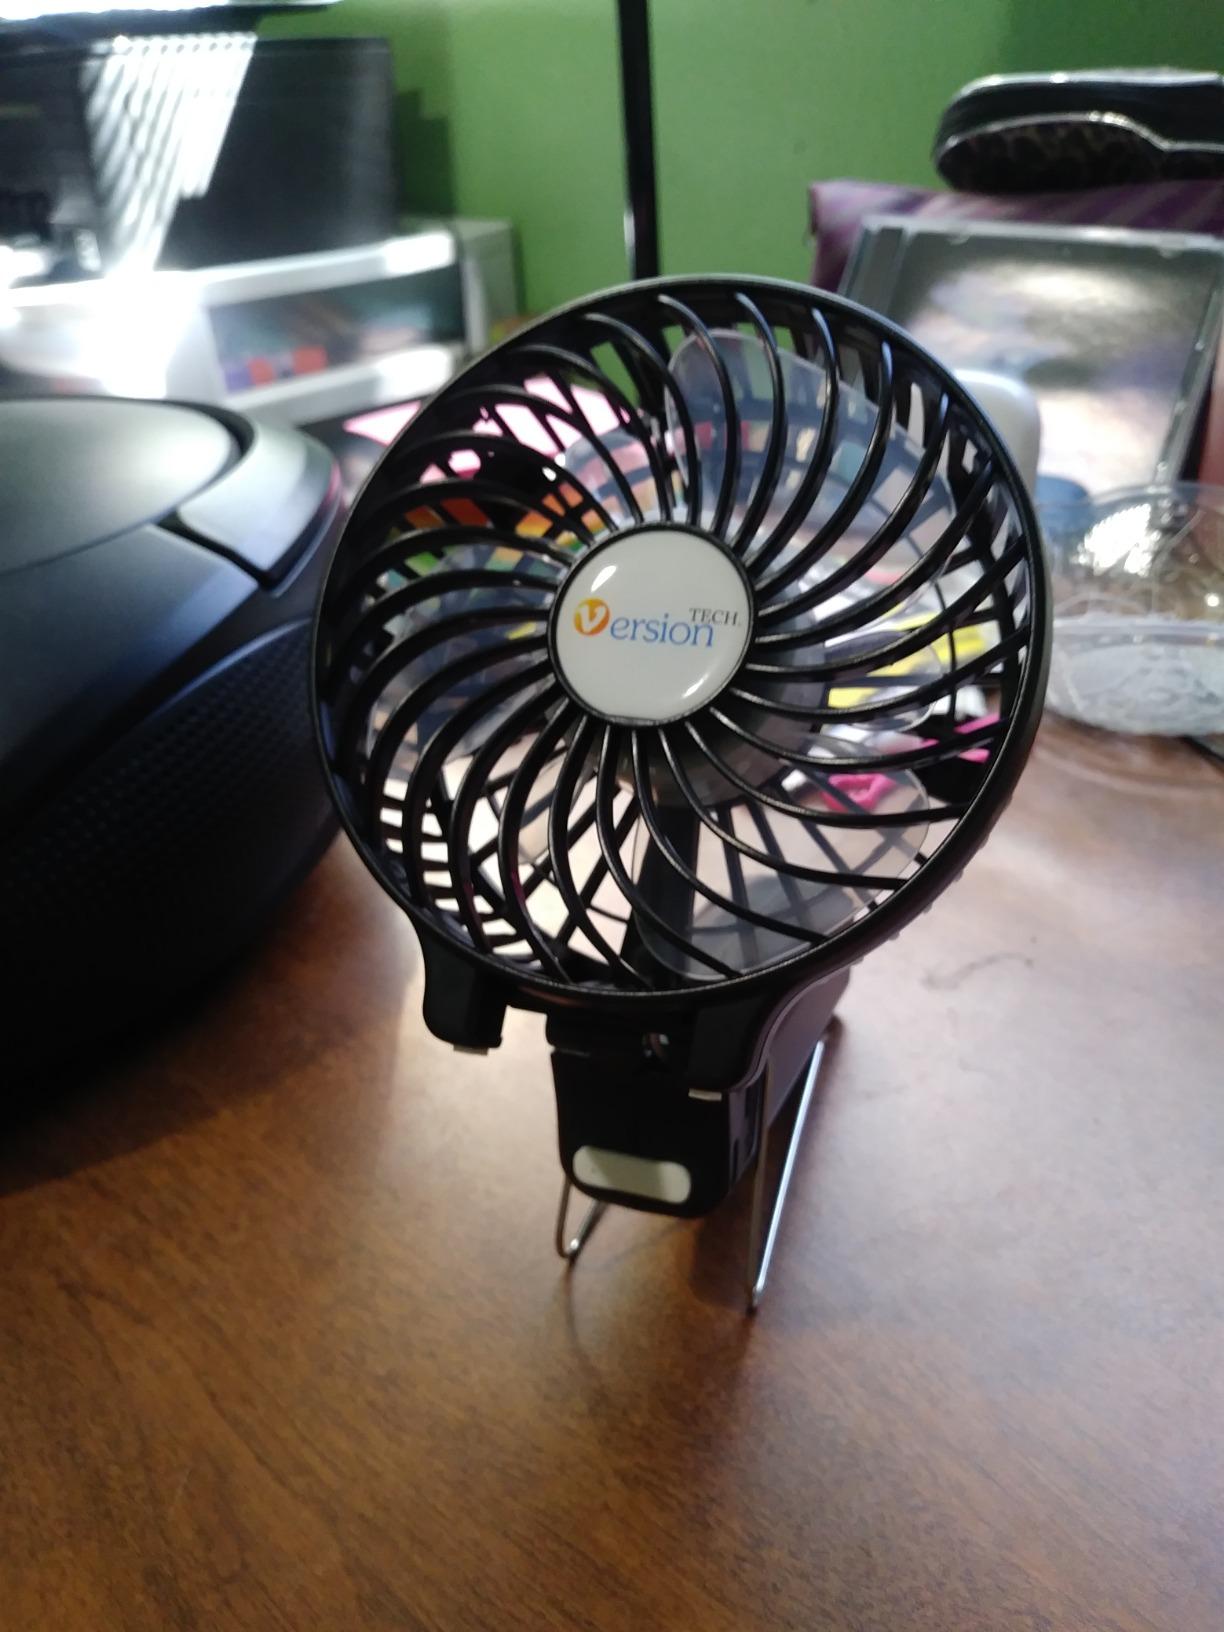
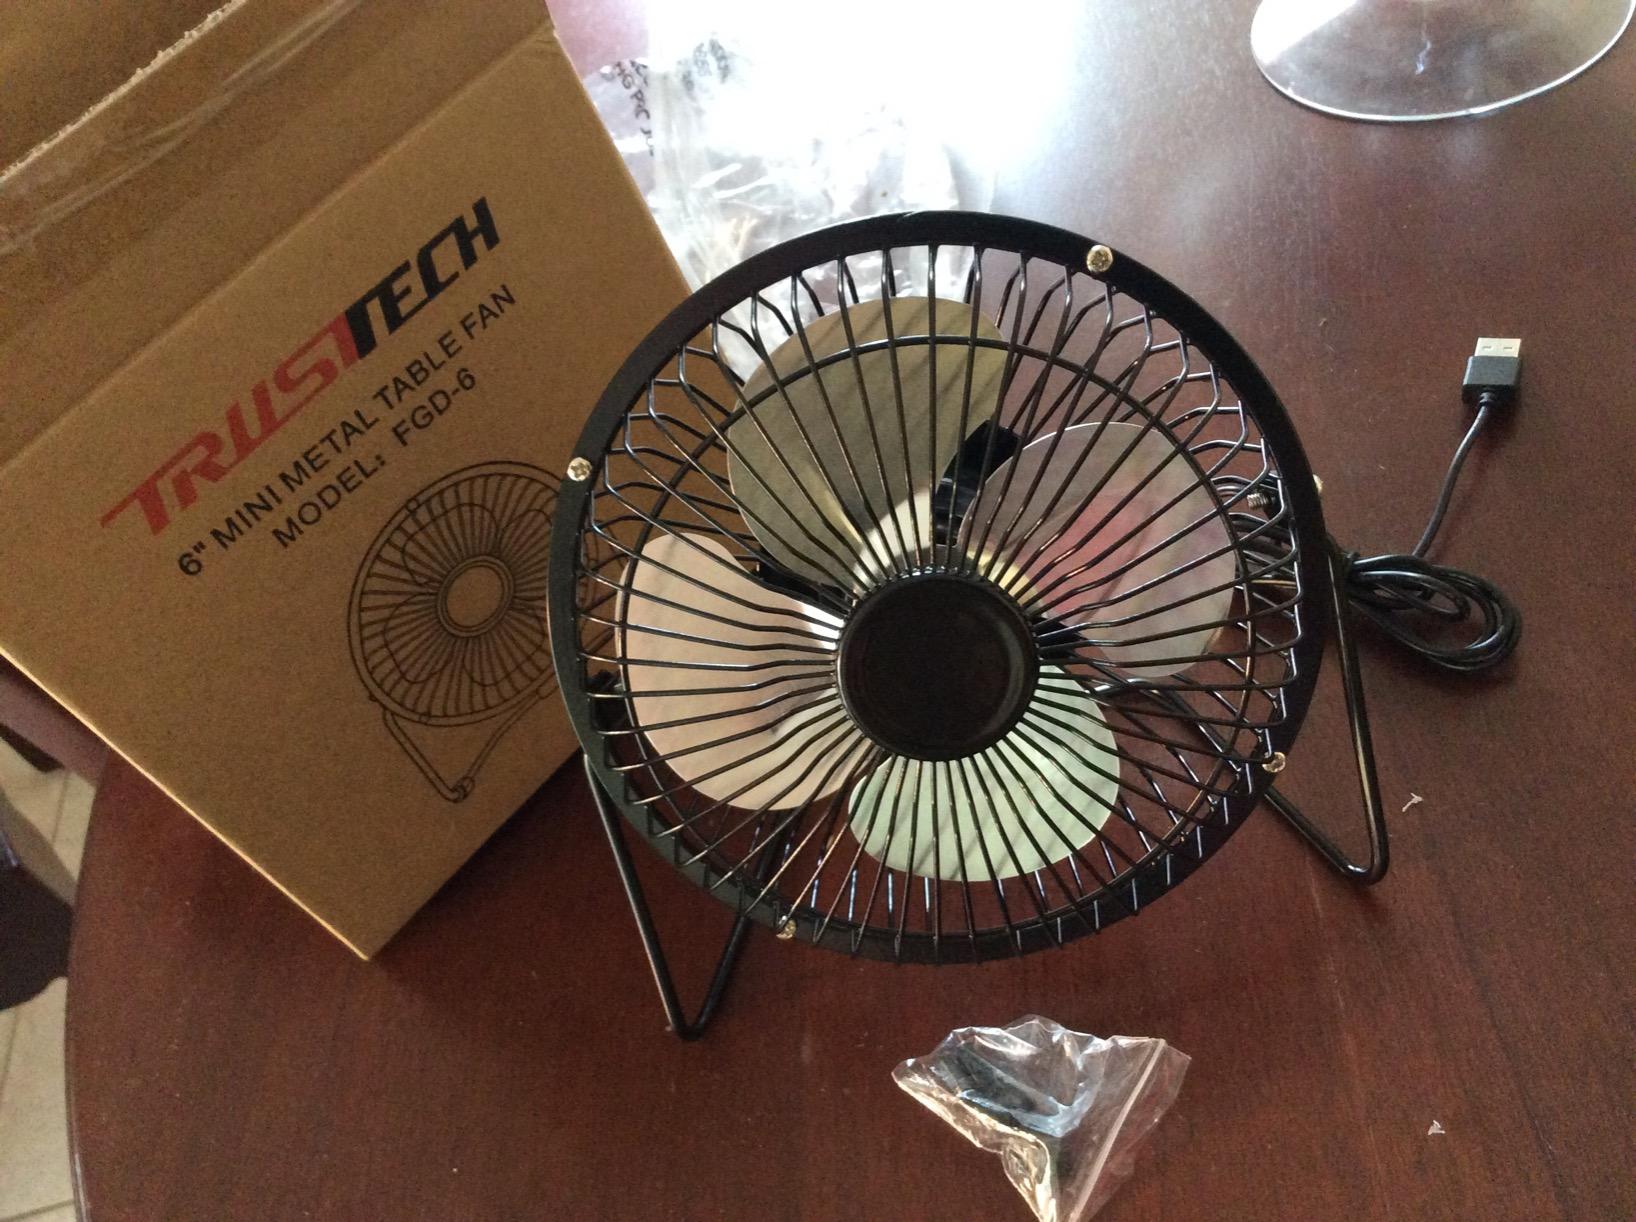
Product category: fan
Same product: no